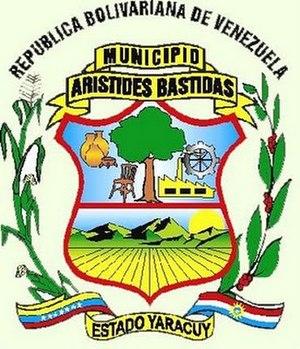
Arístides Bastidas est l'une des 14 municipalités de l'État d'Yaracuy au Venezuela. Son chef-lieu est San Pablo. En 2011, la population s'élève à 20 485 habitants.